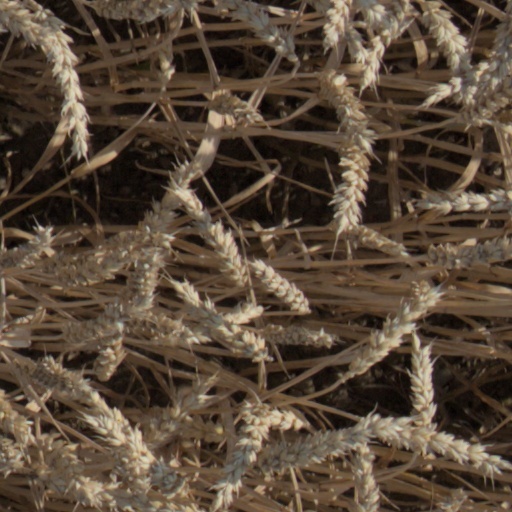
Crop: wheat